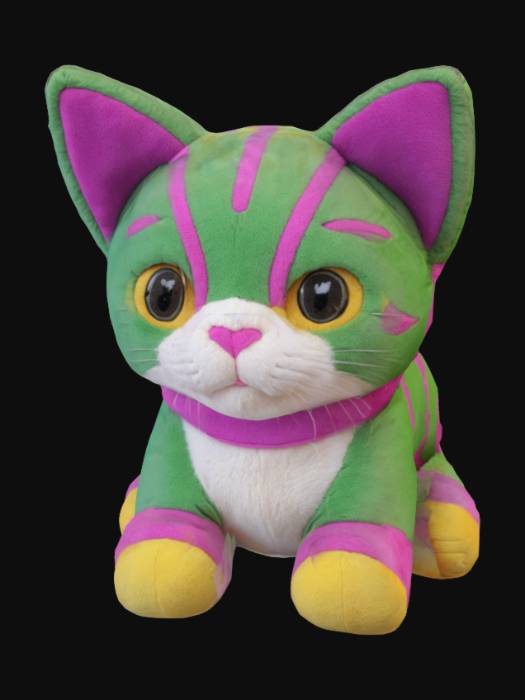
미적 점수 (1~10점): 1